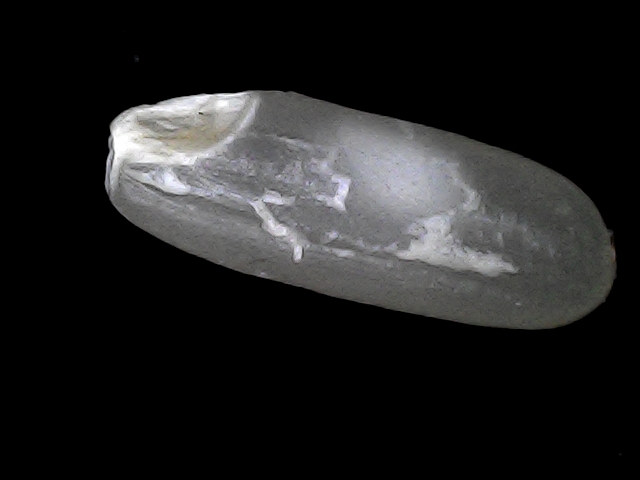
Rice variety: BD30